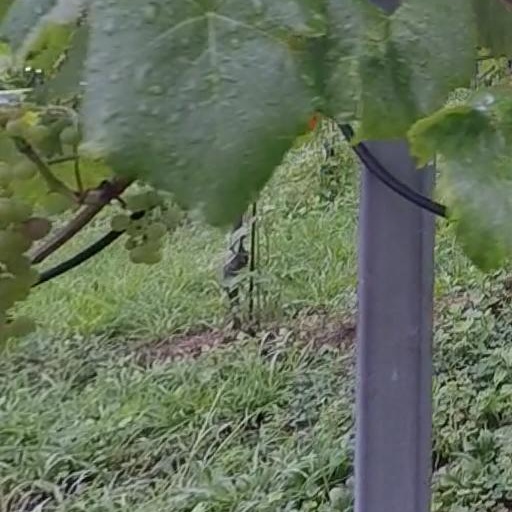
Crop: grape